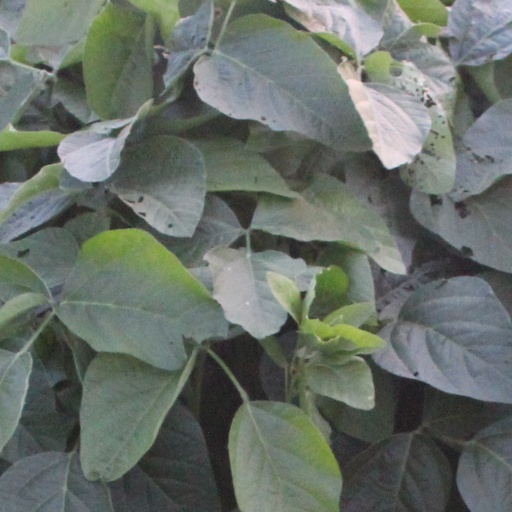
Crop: soybean